Joseph Steward

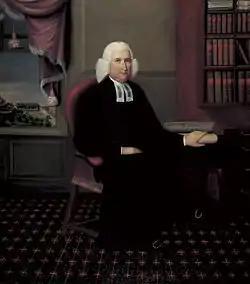
Eleazar Wheelock

Steward was a largely self-taught artist, although he may have studied with Jonathan Trumbull in the fall of 1792, during Trumbull's brief residency in Hartford. Steward is known to have been painting portraiture on a regular basis by 1788. He did not, however, always paint from life. There are many examples of him copying other works.